Belding's ground squirrel

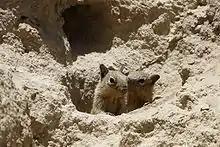
Pups

Belding's ground squirrels live in a nepotistic society where most interactions occur between females, their offspring, and collateral kin. Females are philopatric, and spend their lives in the area where they were born, whereas males begin dispersing 2 months after weaning and the following spring, and they never return to their natal area. Females cooperate to defend territories, protect pups from infanticide, share feeding areas, and give alarm calls when predators approach. Cooperation between females correlates with their degree of relatedness. Ground squirrels recognize their kin by comparing their own odor phenotypes and those of littermates with odors of squirrels they encounter. These phenotypes come in the form of scent from dorsal and anal glands that leave a "pungent" odor in the dust bathing areas. Each animal has its own repertoire of scents that others can use to recognize it. If an individual's odor phenotype matches itself or its littermates closely enough, it is likely a relative. Laboratory tests indicate that females can discriminate between relatives and nonrelatives, and close and distant kin, including paternal half-siblings that were born in different litters. Field observations indicate that females favor close kin more than distant kin, and behave aggressively toward nonrelatives. Adult males do not display kin recognition, nor nepotistic behaviors.